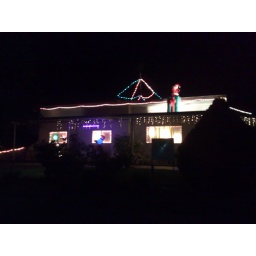
Some of the houses in my street that have some Christmas lights up.